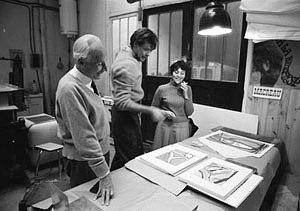
Bram van Velde (artiste) et Peter Bramsen (atelier de litho)
Abraham Gerardus van Velde, dit Bram van Velde, né le 19 octobre 1895 à Zoeterwoude, près de Leyde, mort le 28 décembre 1981 à Grimaud, est un peintre et lithographe néerlandais.